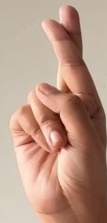
ASL sign: R